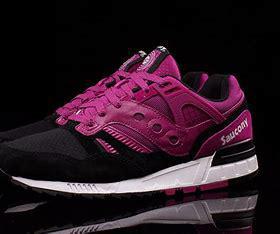
Brand: Saucony
Model: Grid SD